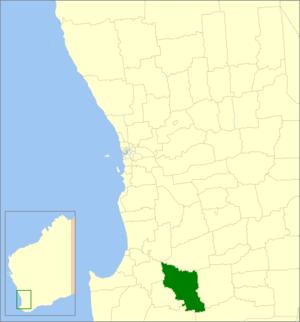
Le Comté de Boyup Brook est une zone d'administration locale dans le sud-ouest de l'Australie-Occidentale en Australie à environ 270 km au sud de Perth.